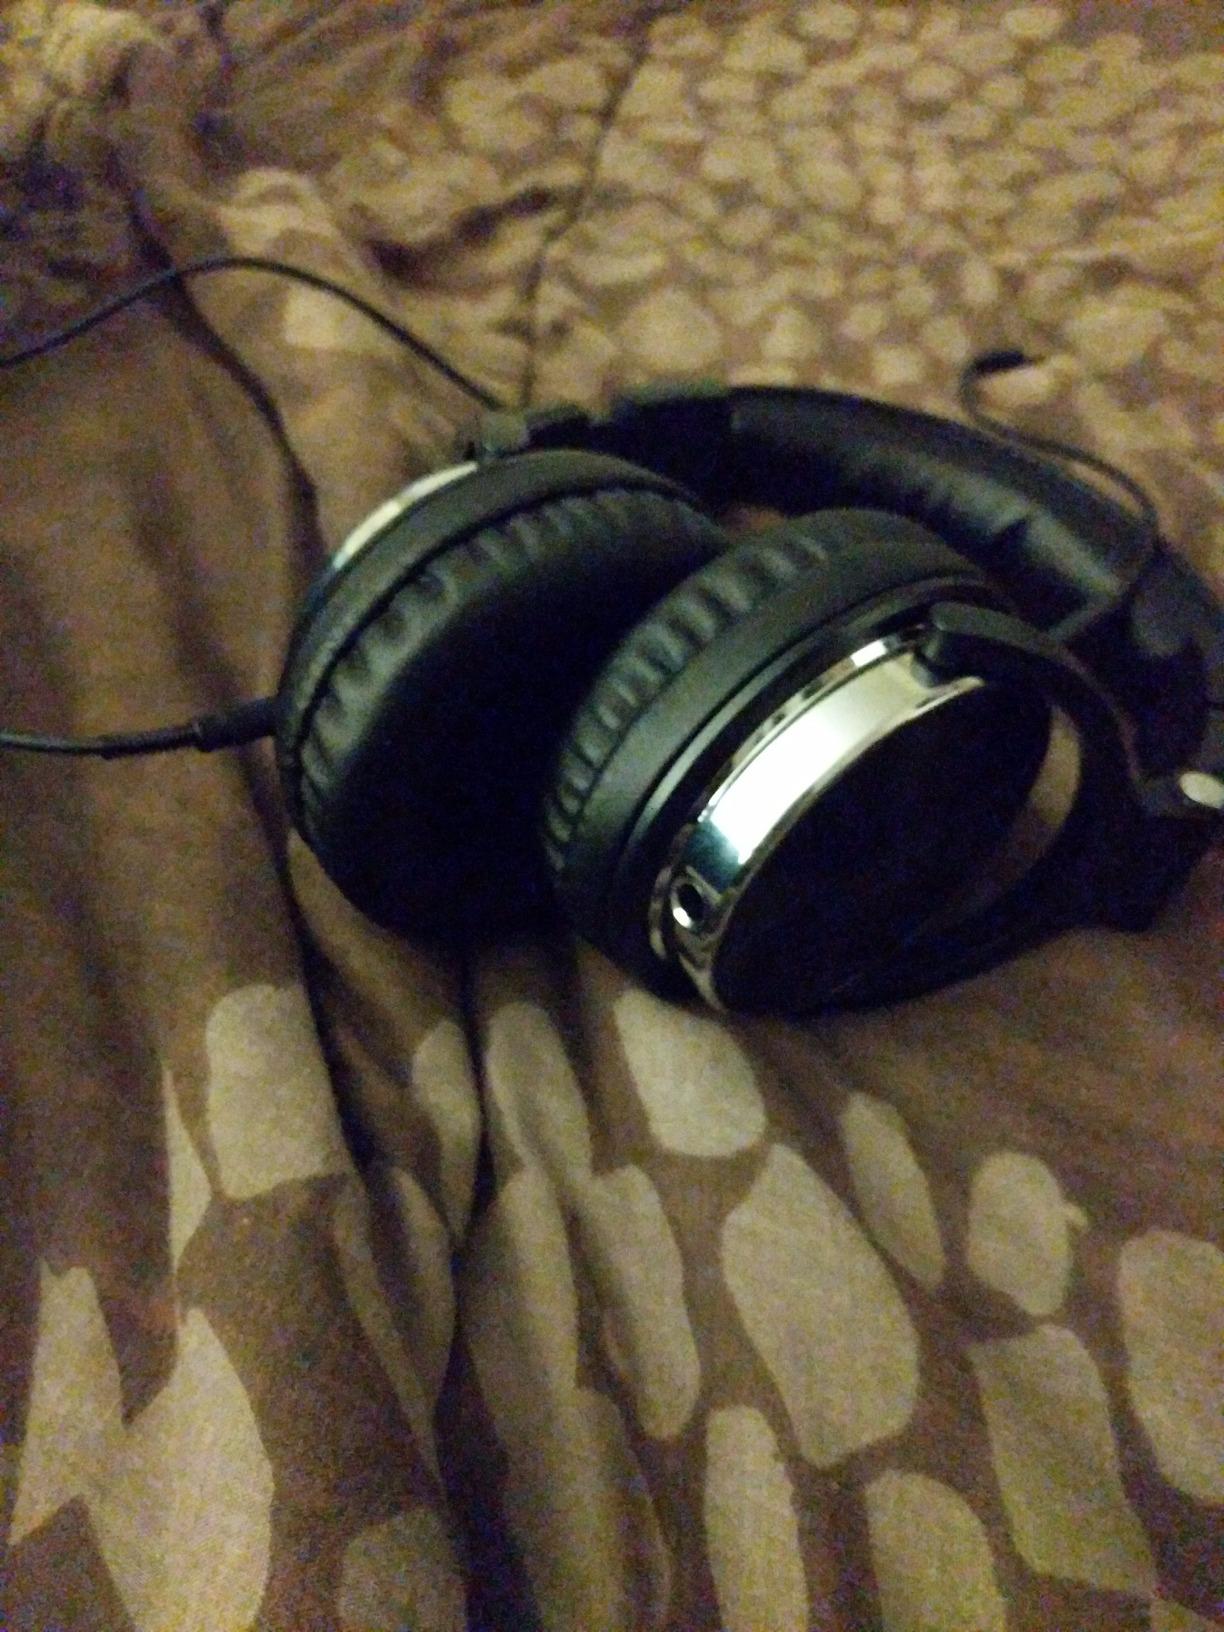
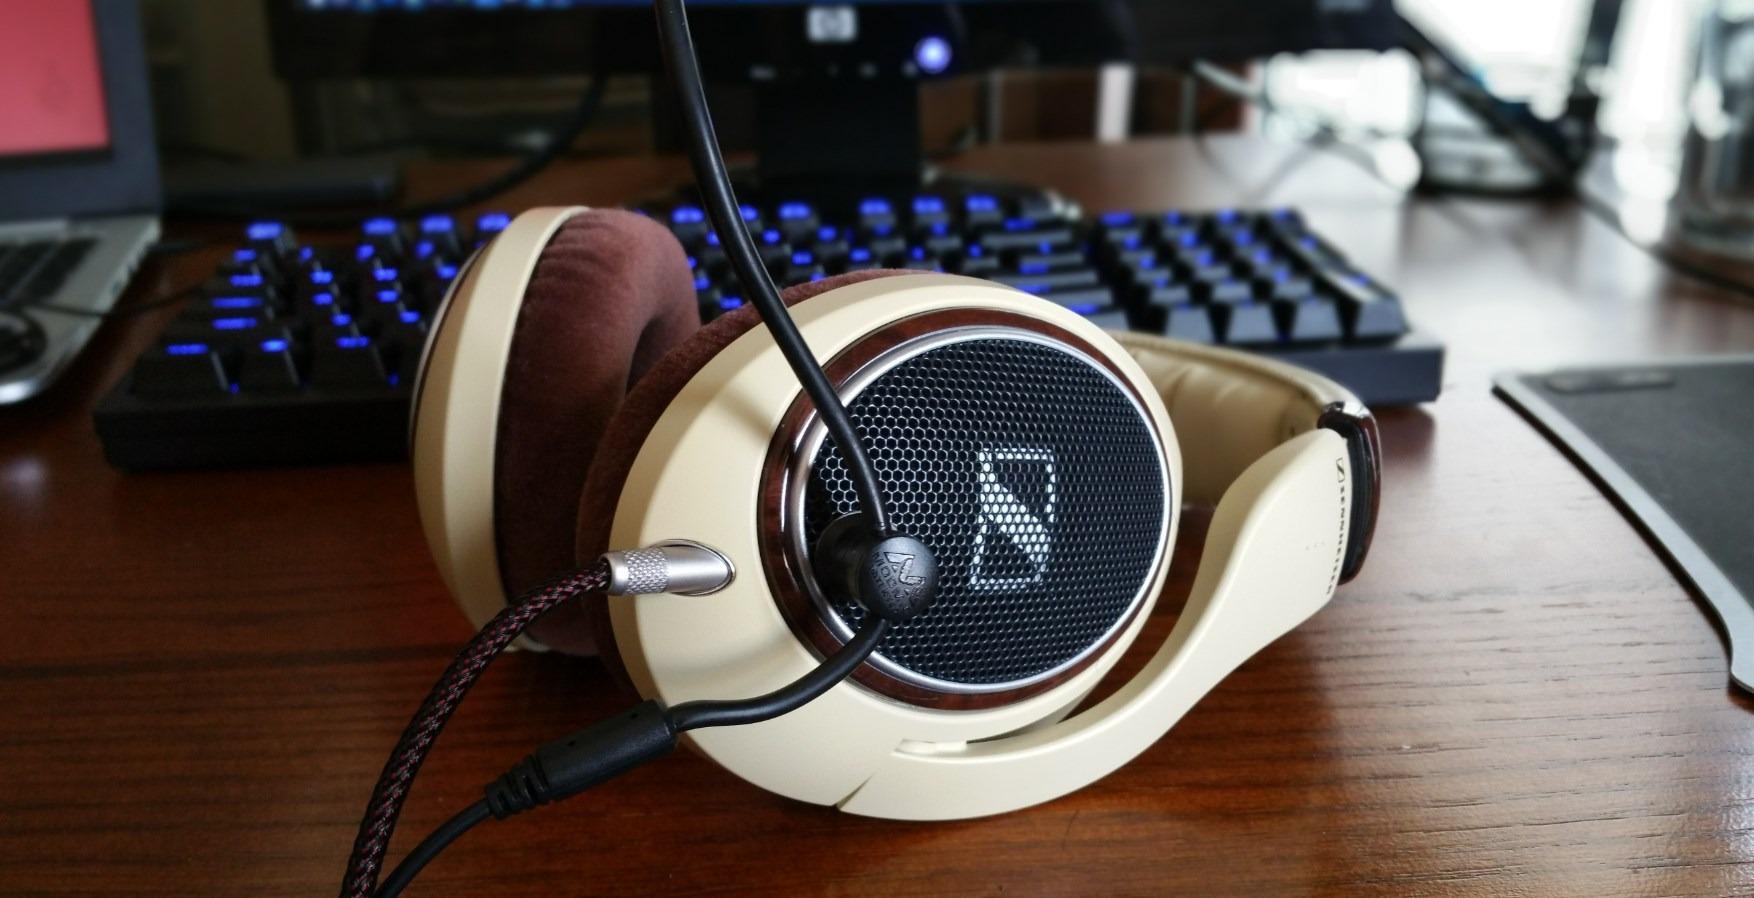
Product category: headphones
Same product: no